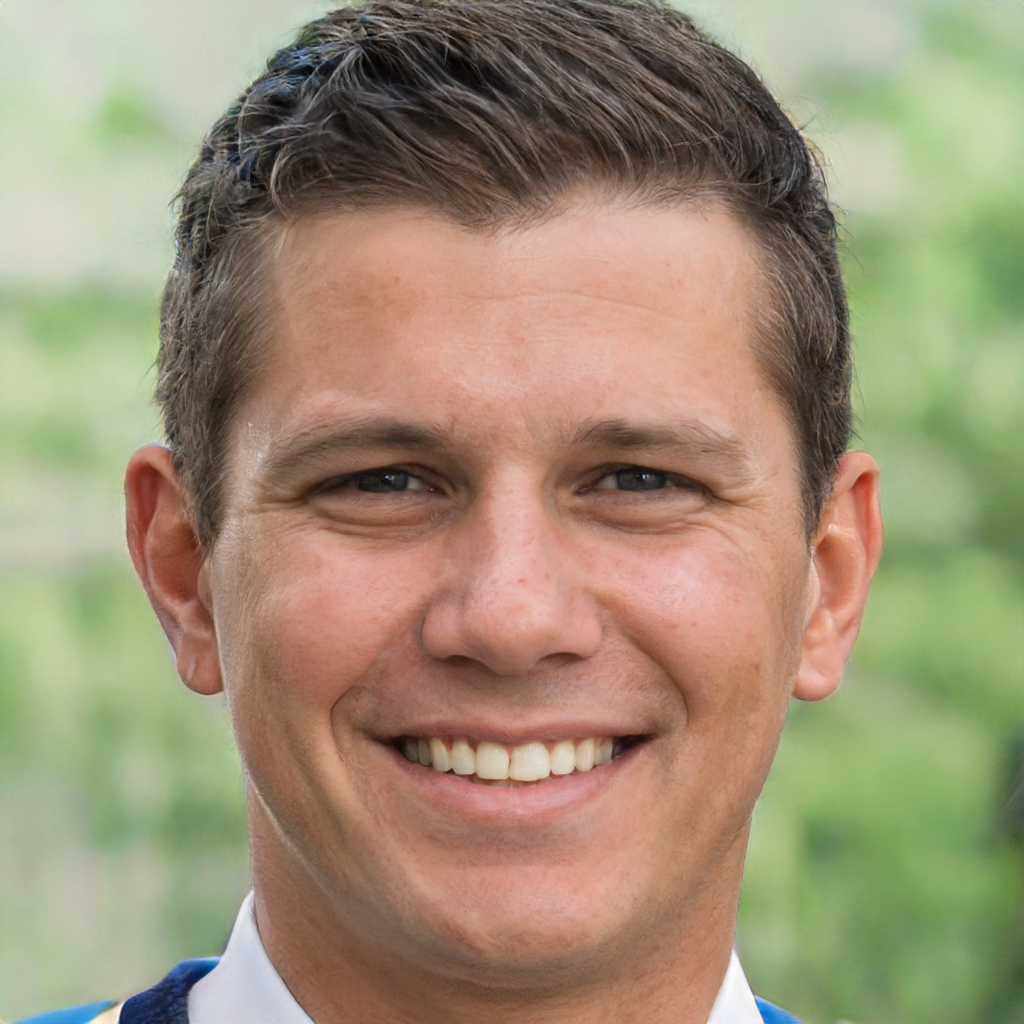
Gender: Male